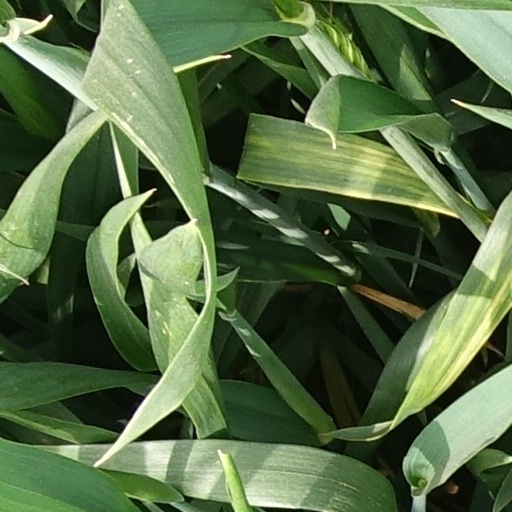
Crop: wheat